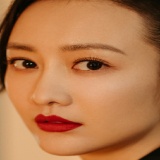
diễn viên Vương Âu